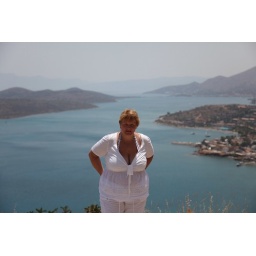
On the mountain road above Plaka, Crete